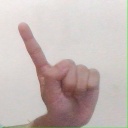
अक्षर: ए